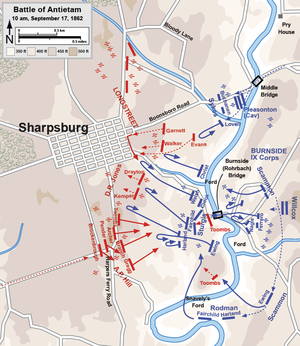
Slaget ved Antietam / Slaget / Eftermiddag
Angreb fra IX Korps, kl. 10.00 til 16.30
Slaget ved Antietam blev udkæmpet nær Sharpsburg den 17. september 1862. Det var det første store slag i Den Amerikanske Borgerkrig, der fandt sted på Nordstaternes område. Slaget var det blodigste éndags slag i amerikansk historie med omkring 23.000 soldater dræbt eller såret.